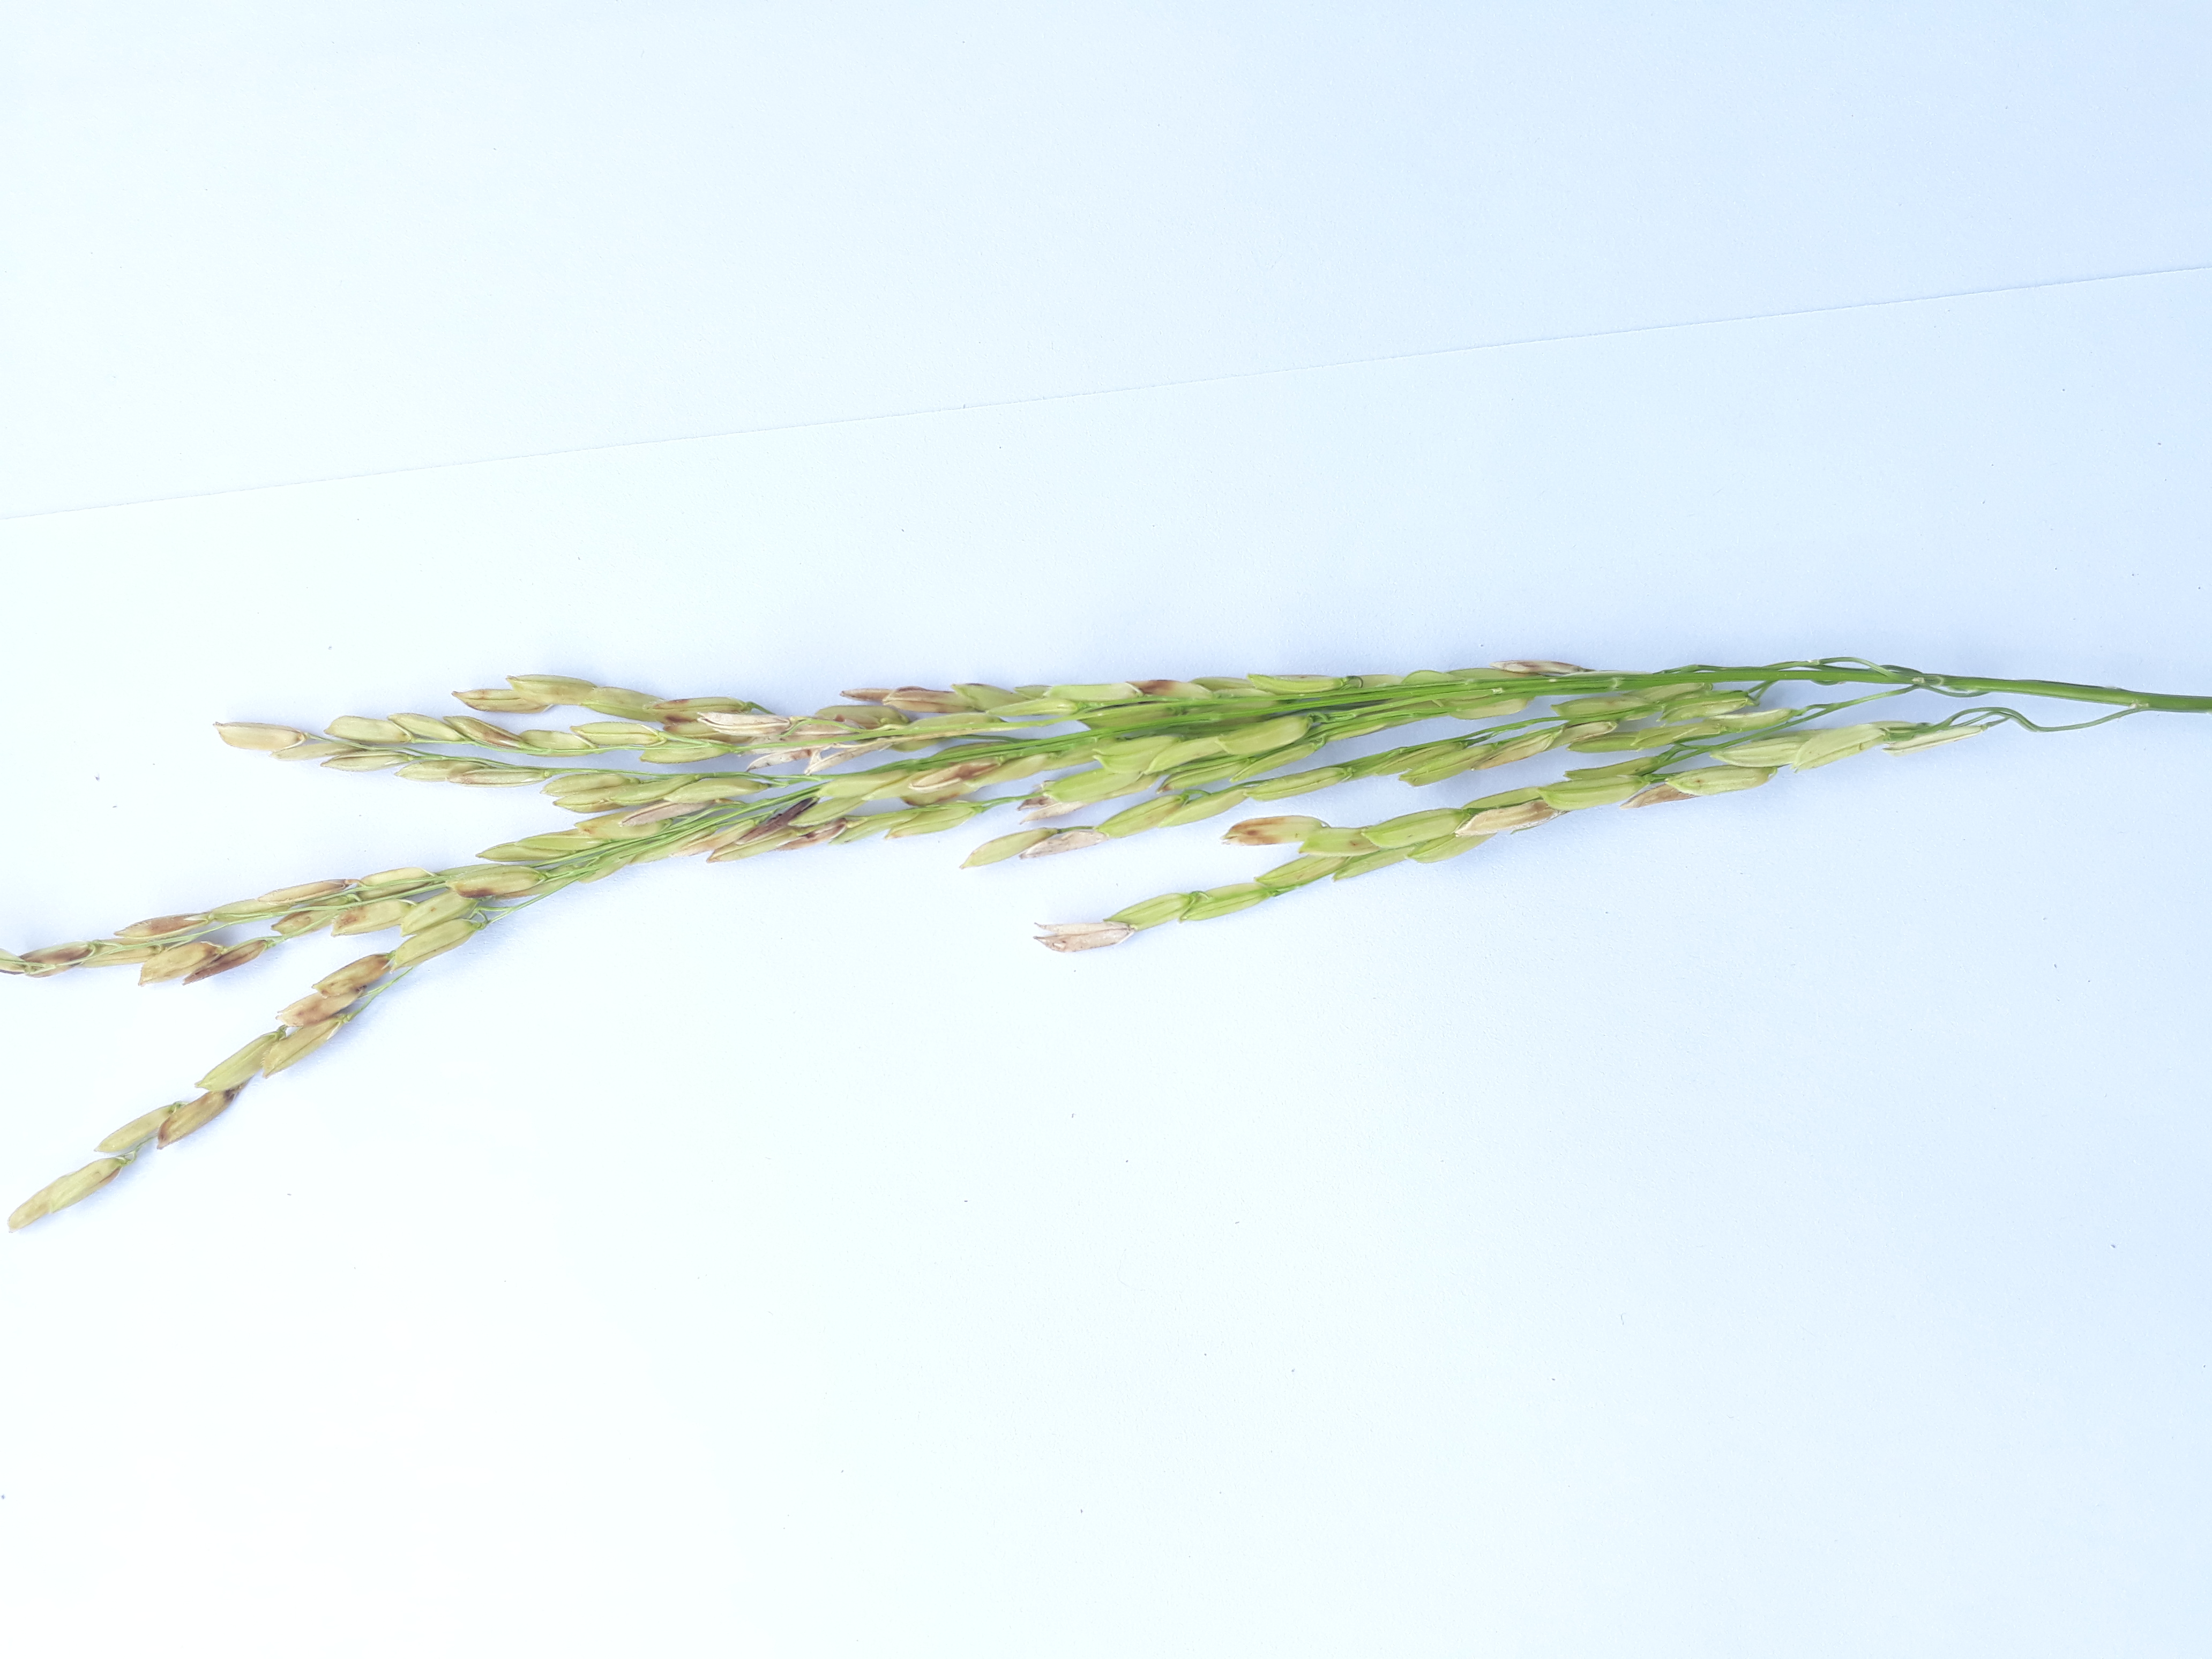
Label: Very Damage